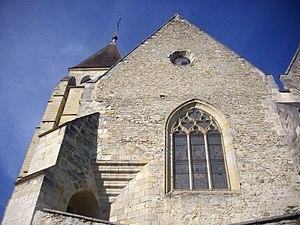
Église Notre-Dame de Vierzon (Cher, France), flanc sud